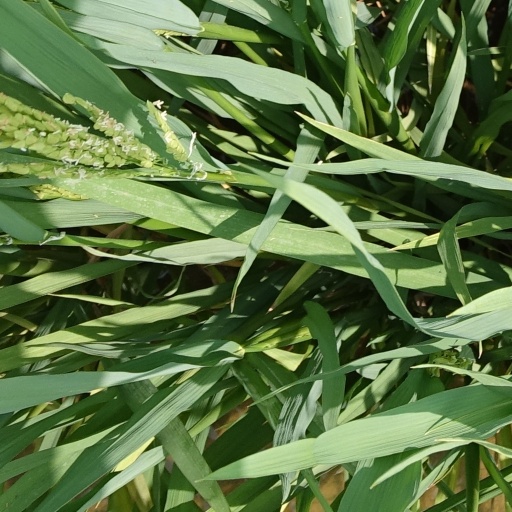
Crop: rice